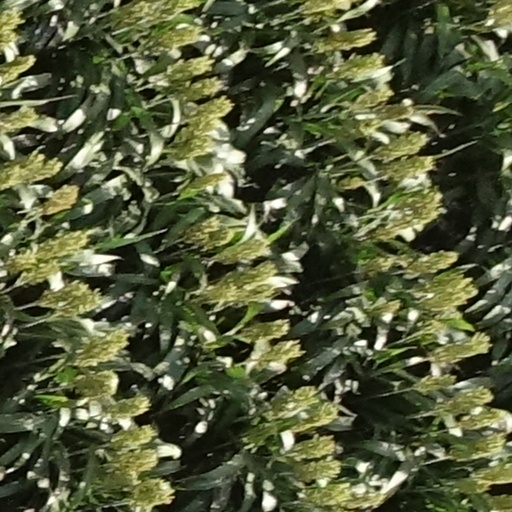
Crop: sorghum